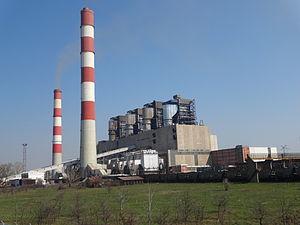
Urovci est une localité de Serbie située dans la municipalité d’Obrenovac et sur le territoire de la Ville de Belgrade. Au recensement de 2011, elle comptait 1 507 habitants.